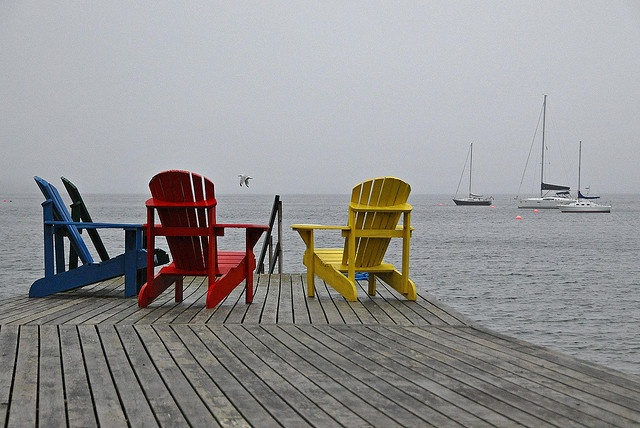
Colorful Adirondack chairs at the end of a pier.
Three colored beached chairs, yellow, red and blue by the ocean
Four colored beach chairs at the end of a pier
a dock sitting on a body of water
Three beach chairs sit on a dock near an ocean.